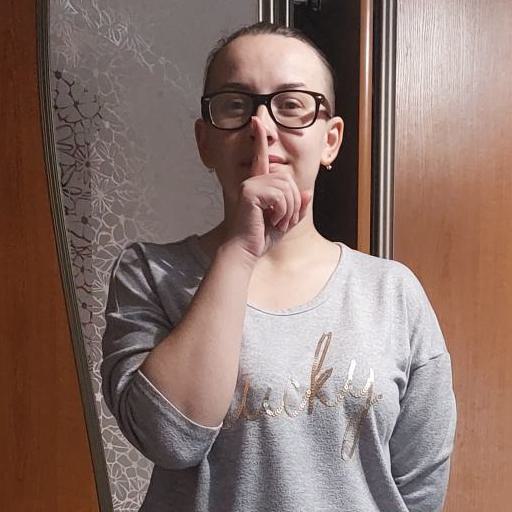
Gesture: mute